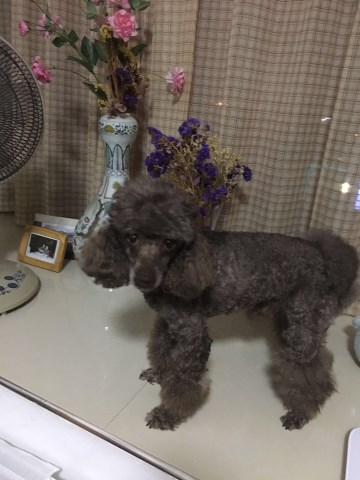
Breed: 2925-n000114-toy_poodle